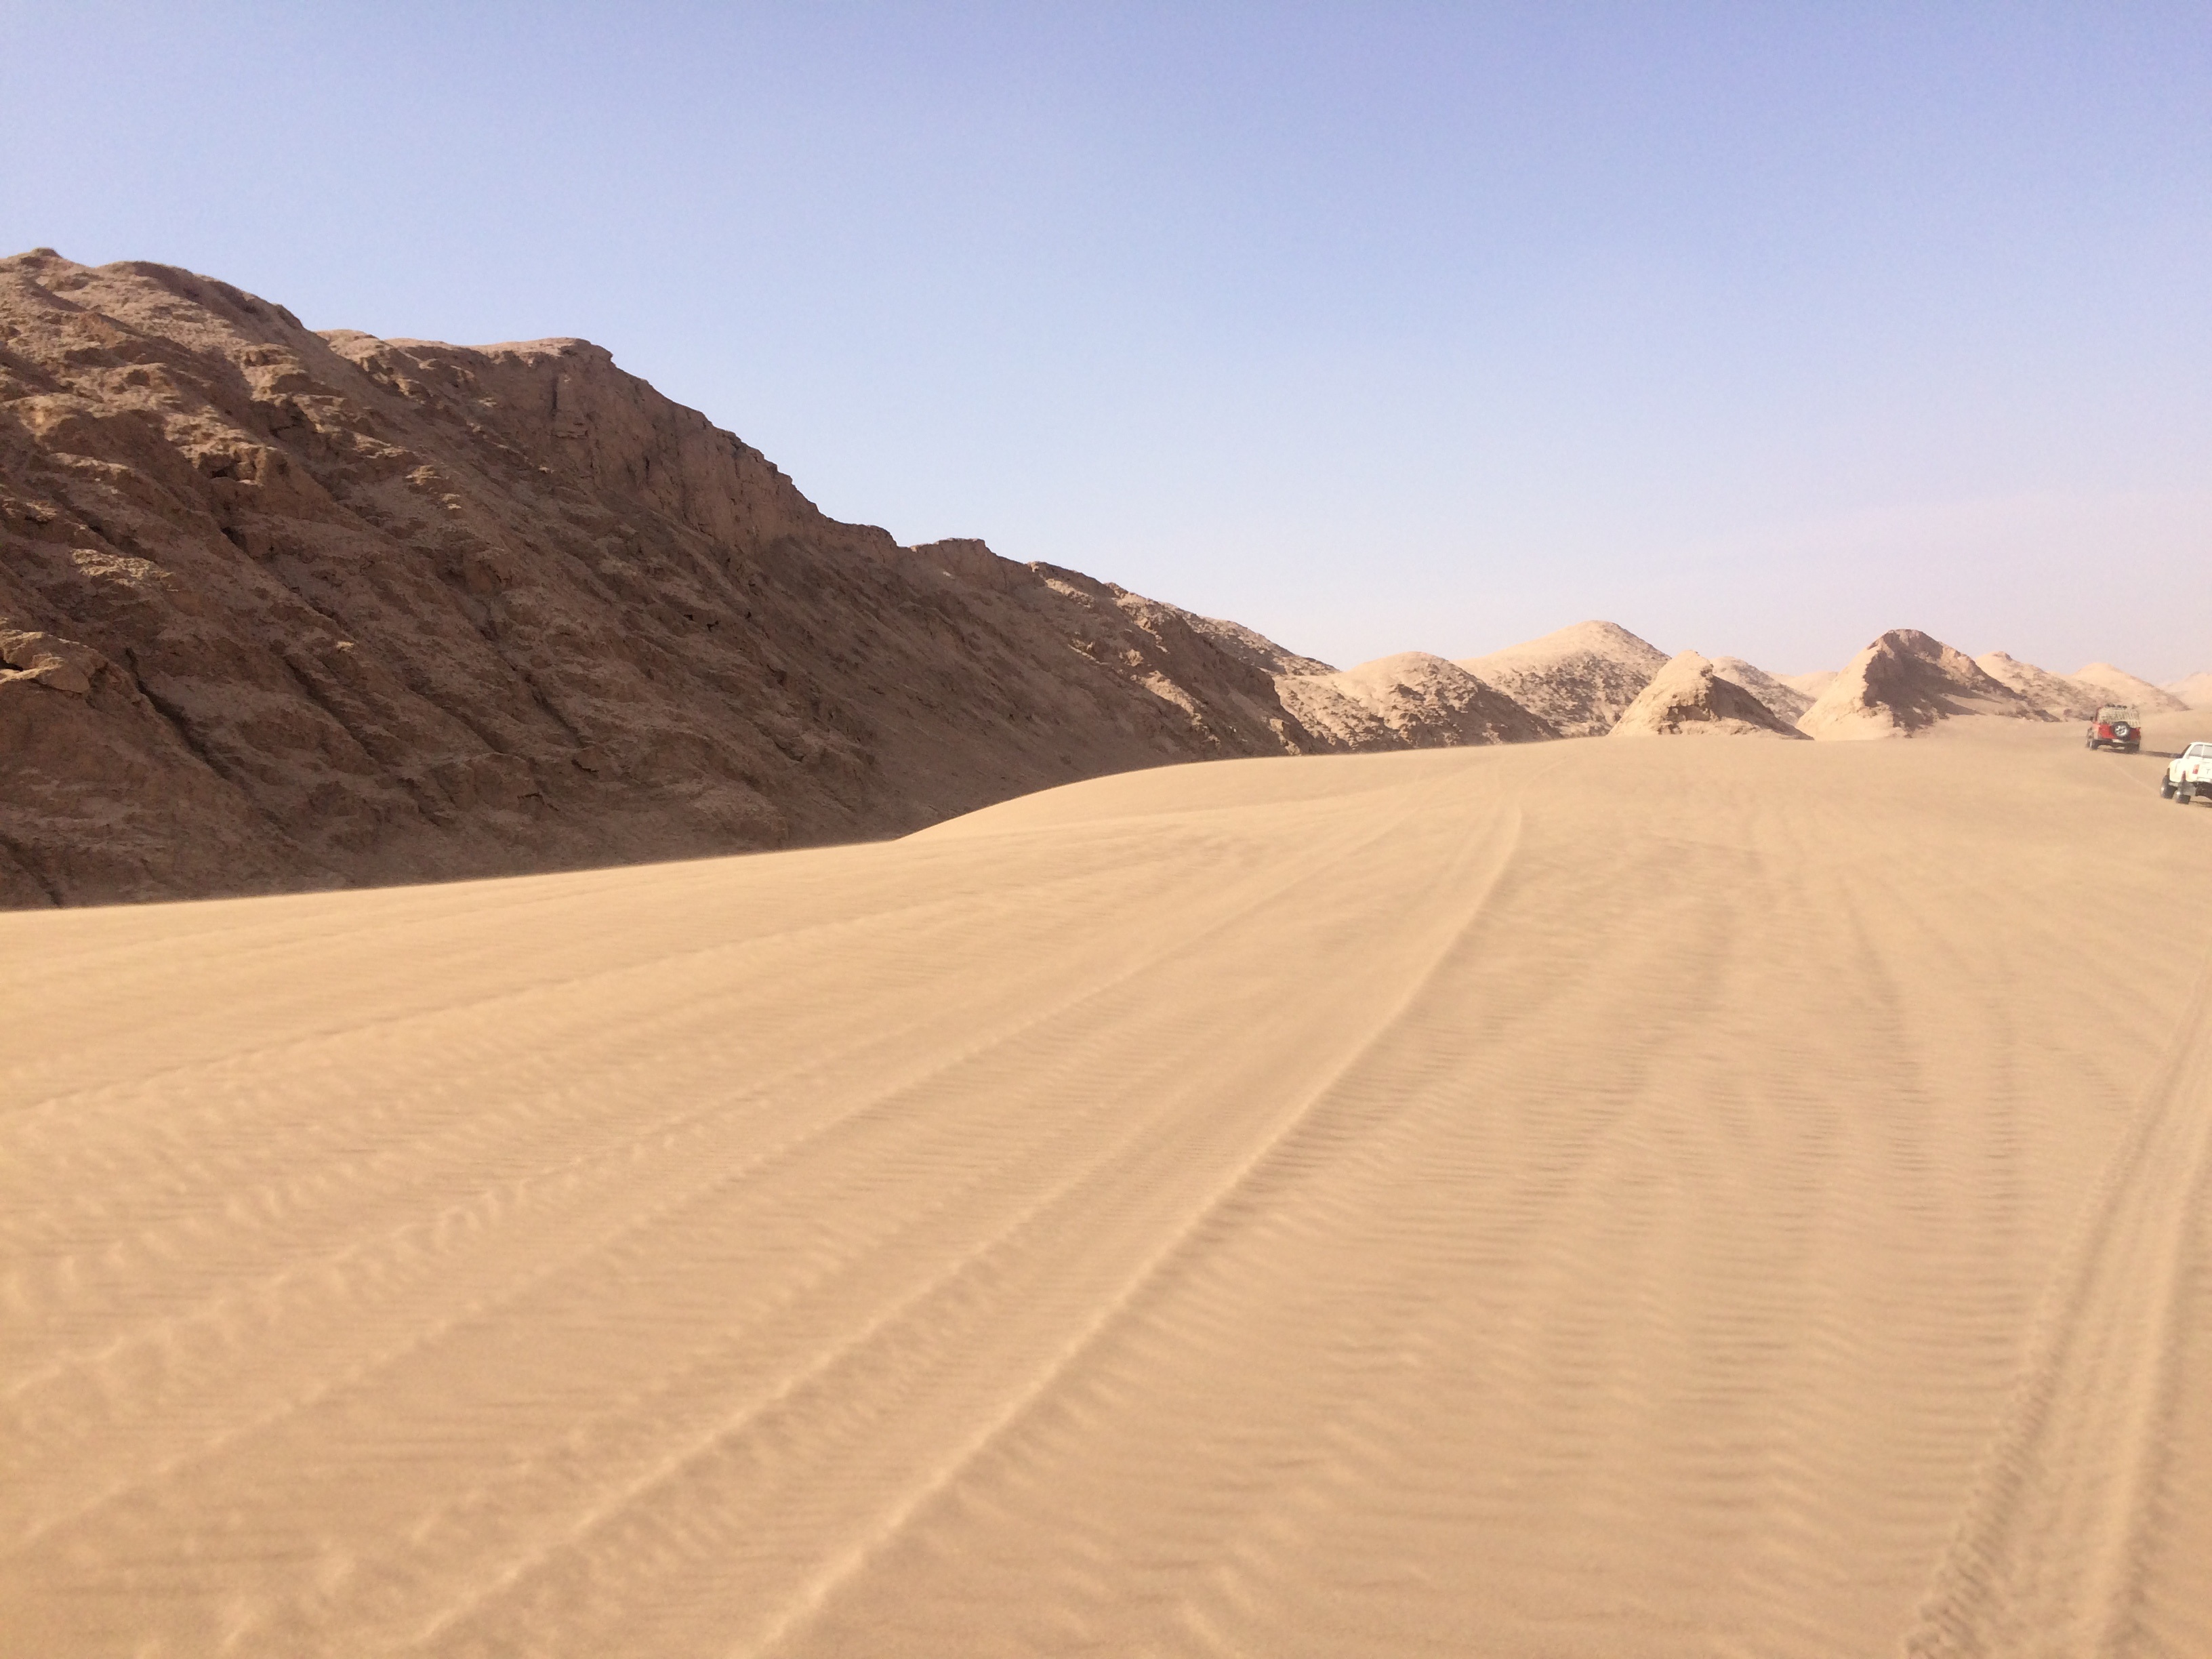
landscape, sand, desert, dune, material, plateau, habitat, ecosystem, sahara, wadi, landform, erg, natural environment, geographical feature, aeolian landform